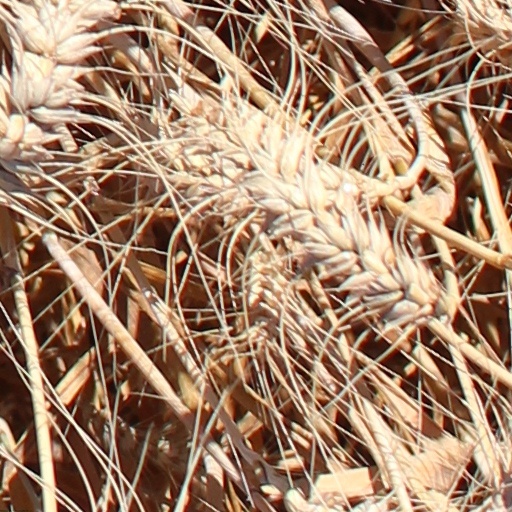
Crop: wheat